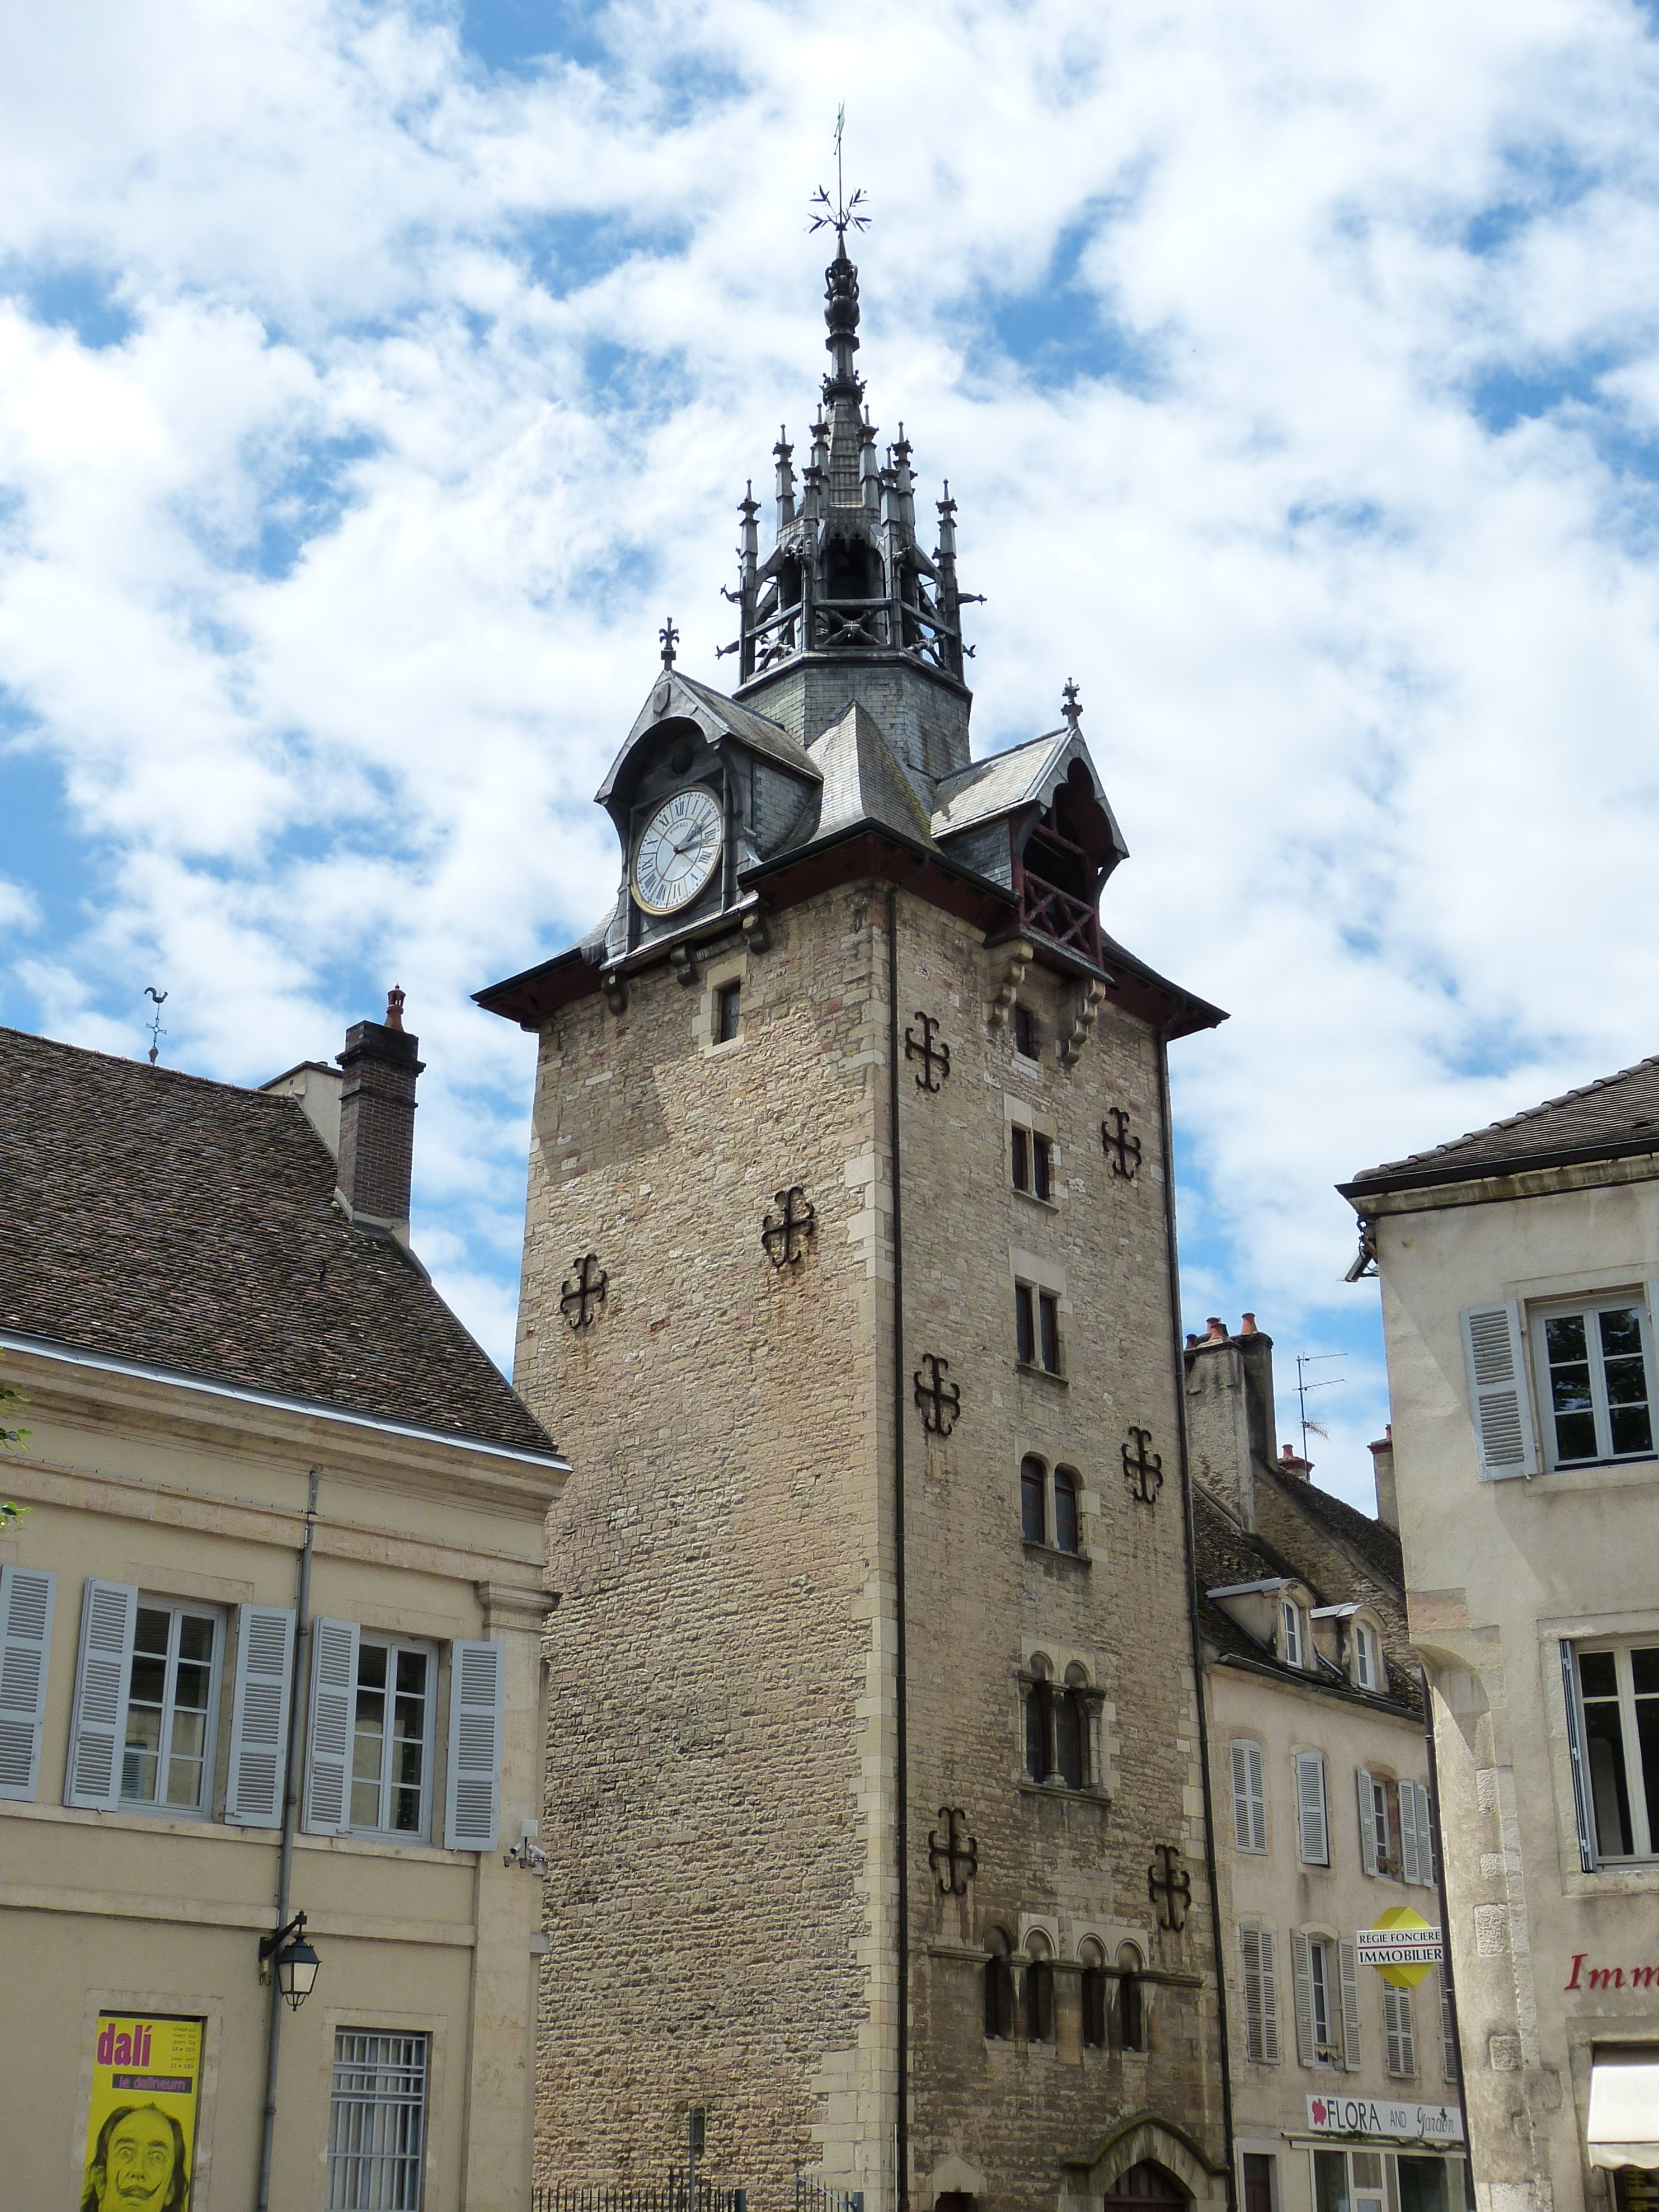
town, clock, building, chateau, france, tower, romantic, landmark, church, cathedral, tourism, place of worship, bell tower, places of interest, old town, spire, steeple, historically, middle ages, beaune, burgundy